Lou Gerstner

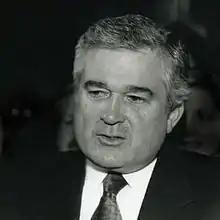
Gerstner

Louis Vincent Gerstner Jr. (born March 1, 1942) is an American businessman, best known for his tenure as chairman and chief executive officer of IBM from April 1993 until 2002, when he retired as CEO in March and chairman in December. He is largely credited with turning IBM's fortunes around. Gerstner is chairman of Gerstner Philanthropies.